Flight to Varennes

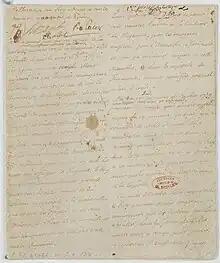
Declaration to the French People (June 1791)

The Flight to Varennes during the night of 20–21 June 1791 was a significant event in the French Revolution in which the French royal family—comprising Louis XVI, Marie Antoinette, the Dauphin Louis Charles, Marie-Thérèse, Madame Royale, and Madame Élisabeth—unsuccessfully attempted to leave Paris for Montmédy, along with loyal members of their retinue. The King hoped to regain his freedom there, with the protection of royalist troops, as the Revolution was intensifying and the threat to the royal family's safety grew. They reached the small town of Varennes-en-Argonne, where they were stopped and arrested after being recognised at their earlier stop in Sainte-Menehould.